Alois Löcherer

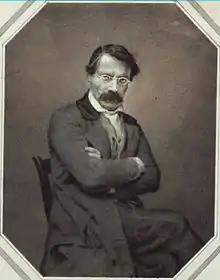
Alois Löcherer, self-portrait, around 1850

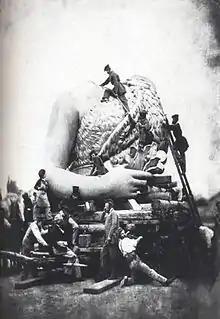
Alois Löcherer: Photo of the torso of the Bavaria statue

Alois Löcherer (14 August 1815 – 15 July 1862) was a professional German photographer active in the mid-nineteenth century.